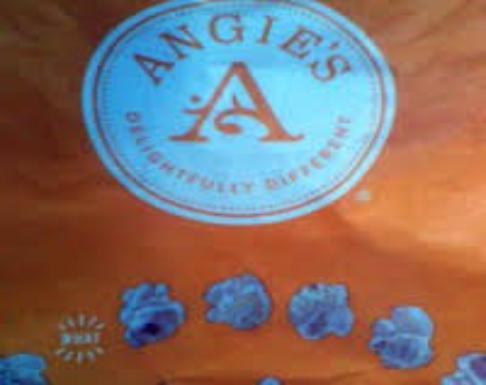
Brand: Angie's Kettle
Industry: Food